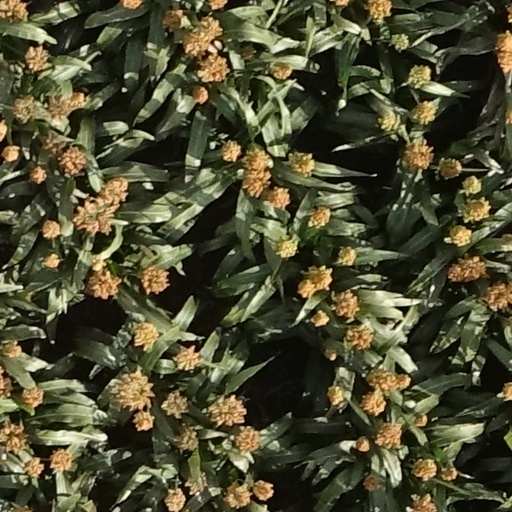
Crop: sorghum